Finlayson station

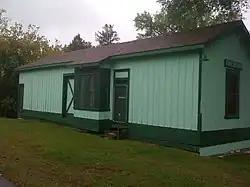
Finlayson Depot (2008)

The Northern Pacific Depot in Finlayson, Minnesota, United States, is a one-story wood frame passenger depot built on the Northern Pacific Railway line in 1909 to replace an earlier smaller depot. The rail line was originally built by the Lake Superior and Mississippi Railroad in 1870. Its successor, the St. Paul and Duluth Railroad first located a depot in Finlayson in the mid 1880s. The line was acquired by the Northern Pacific Railway in 1900. In 1970, the line became part of Burlington Northern, which abandoned the line in 1977. Today, the former right-of-way is part of the Willard Munger State Trail.